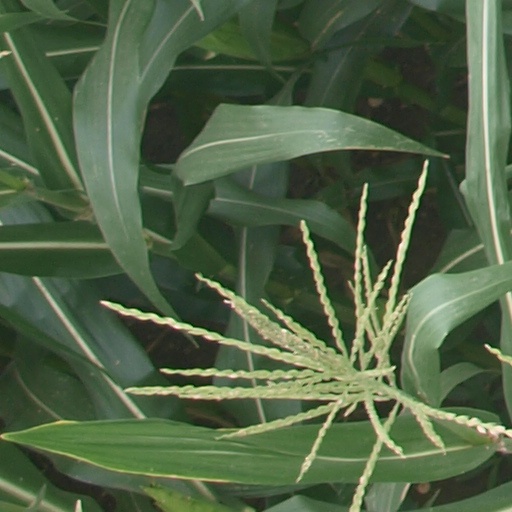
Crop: maize; corn